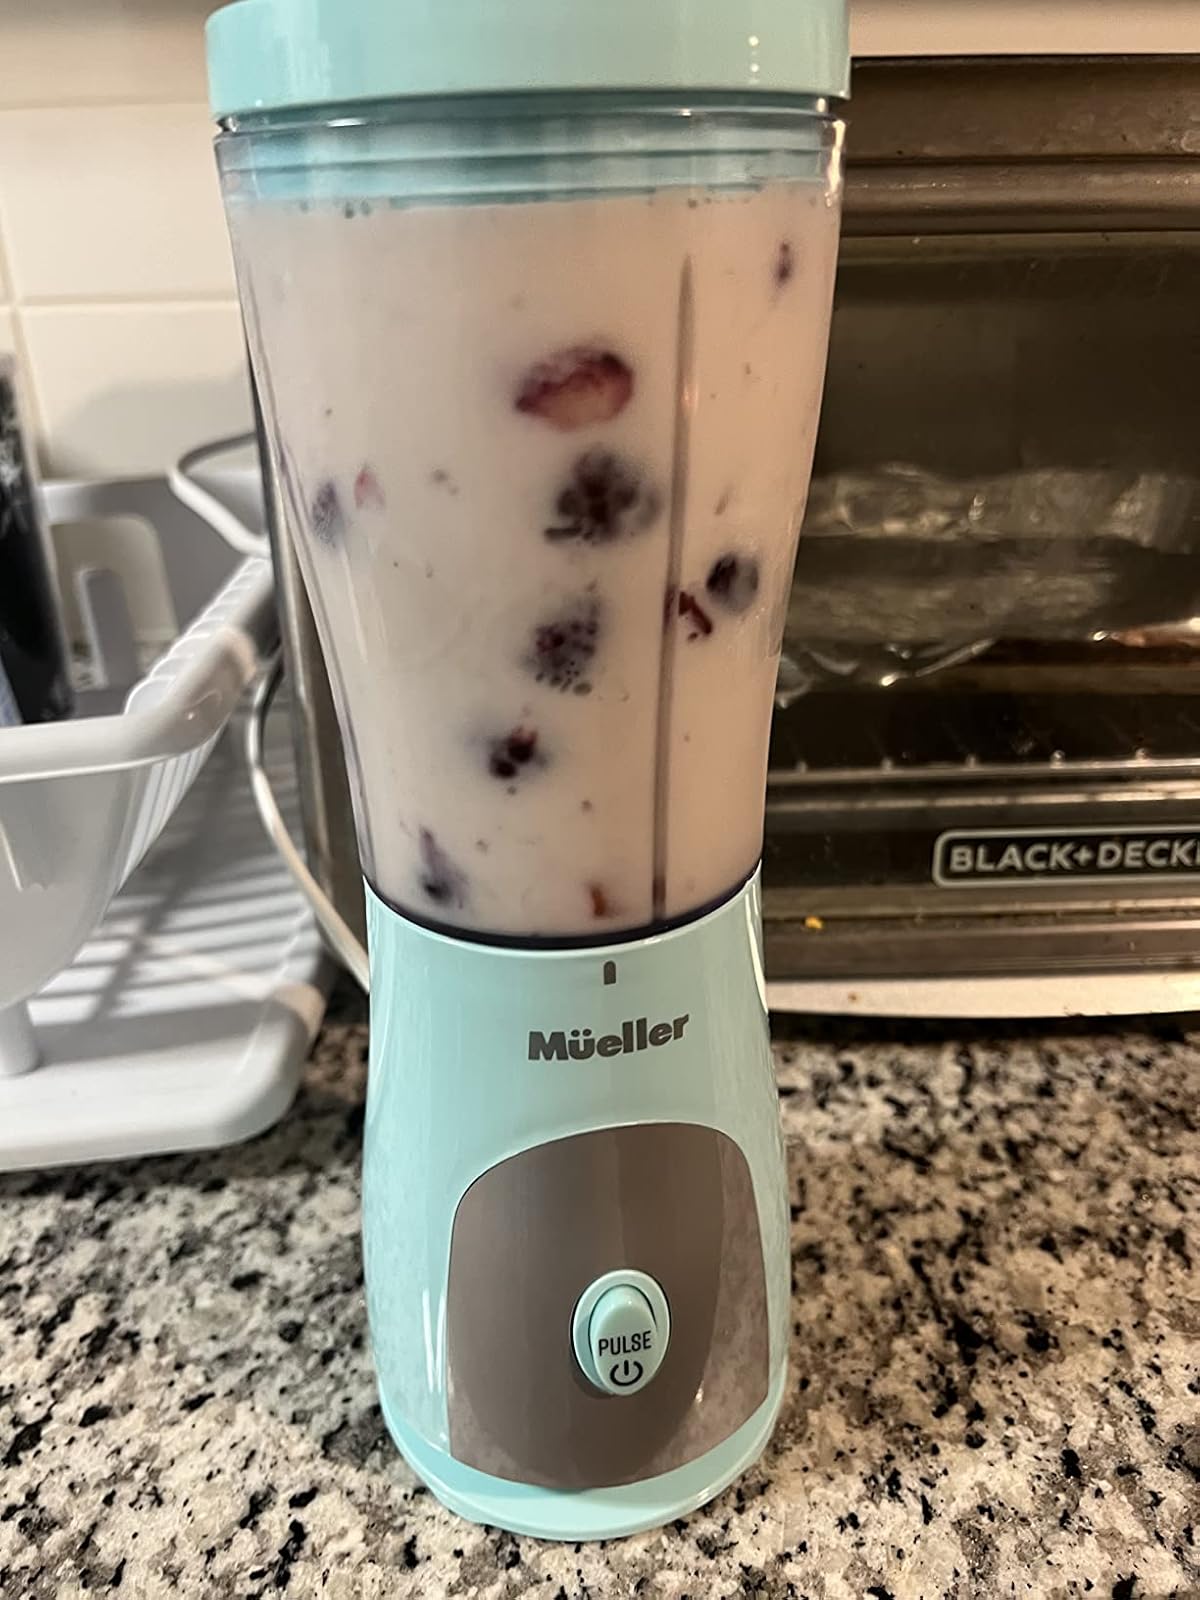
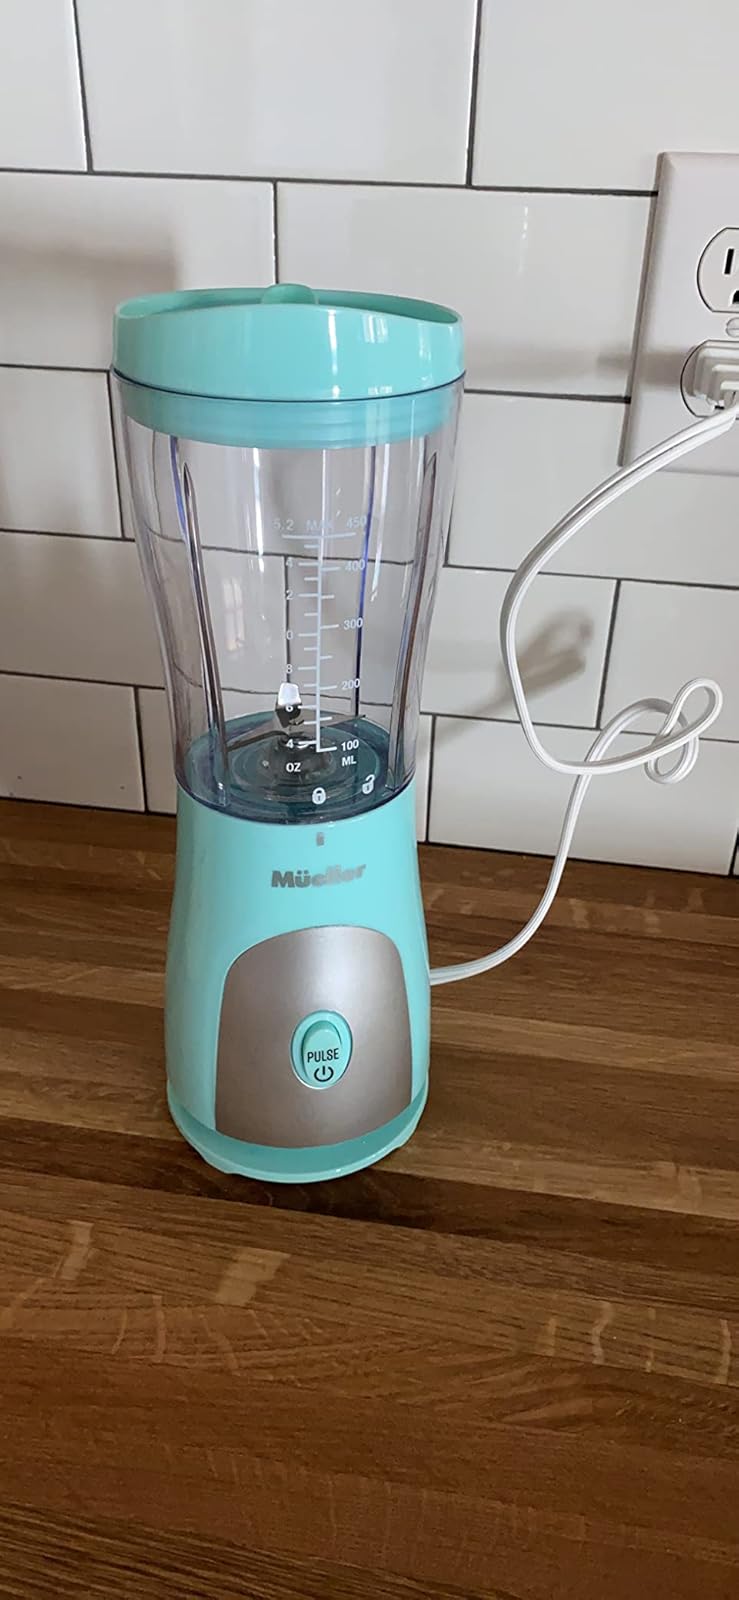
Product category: items_blender
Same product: yes